Tengku Putra

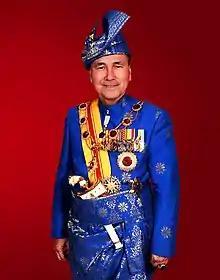
YAD Tengku Dato' Setia Putra Alhaj

Tengku Dato' Setia Putra Al-Haj bin Tengku Azman Shah Al-Haj (Jawi: تڠكو داتوء ستيا ڤوترا الهاج ابن تڠكو عزمن شاه الهاج; born 22 July 1951) is a Malaysian corporate figure and member of the Selangor royal family and Kelantan royal family. He is the first son of "Tengku Bendahara" Tengku Azman Shah ibni Al-Marhum Sultan Hisamuddin Alam Shah. He is a first cousin of the current Sultan of Selangor, Sultan Sharafuddin Idris Shah and also a first cousin once removed to the current Sultan of Kelantan, Sultan Muhammad V. He is currently holding the position as Selangor Palace Major Chief ("Orang Besar Istana") and has been appointed as a royal council member of Selangor Council of the Royal Court for 6 terms since 2007, which been re-appointed lately on 1 December 2022 as one of the major members in advisory body to the Sultan of Selangor.